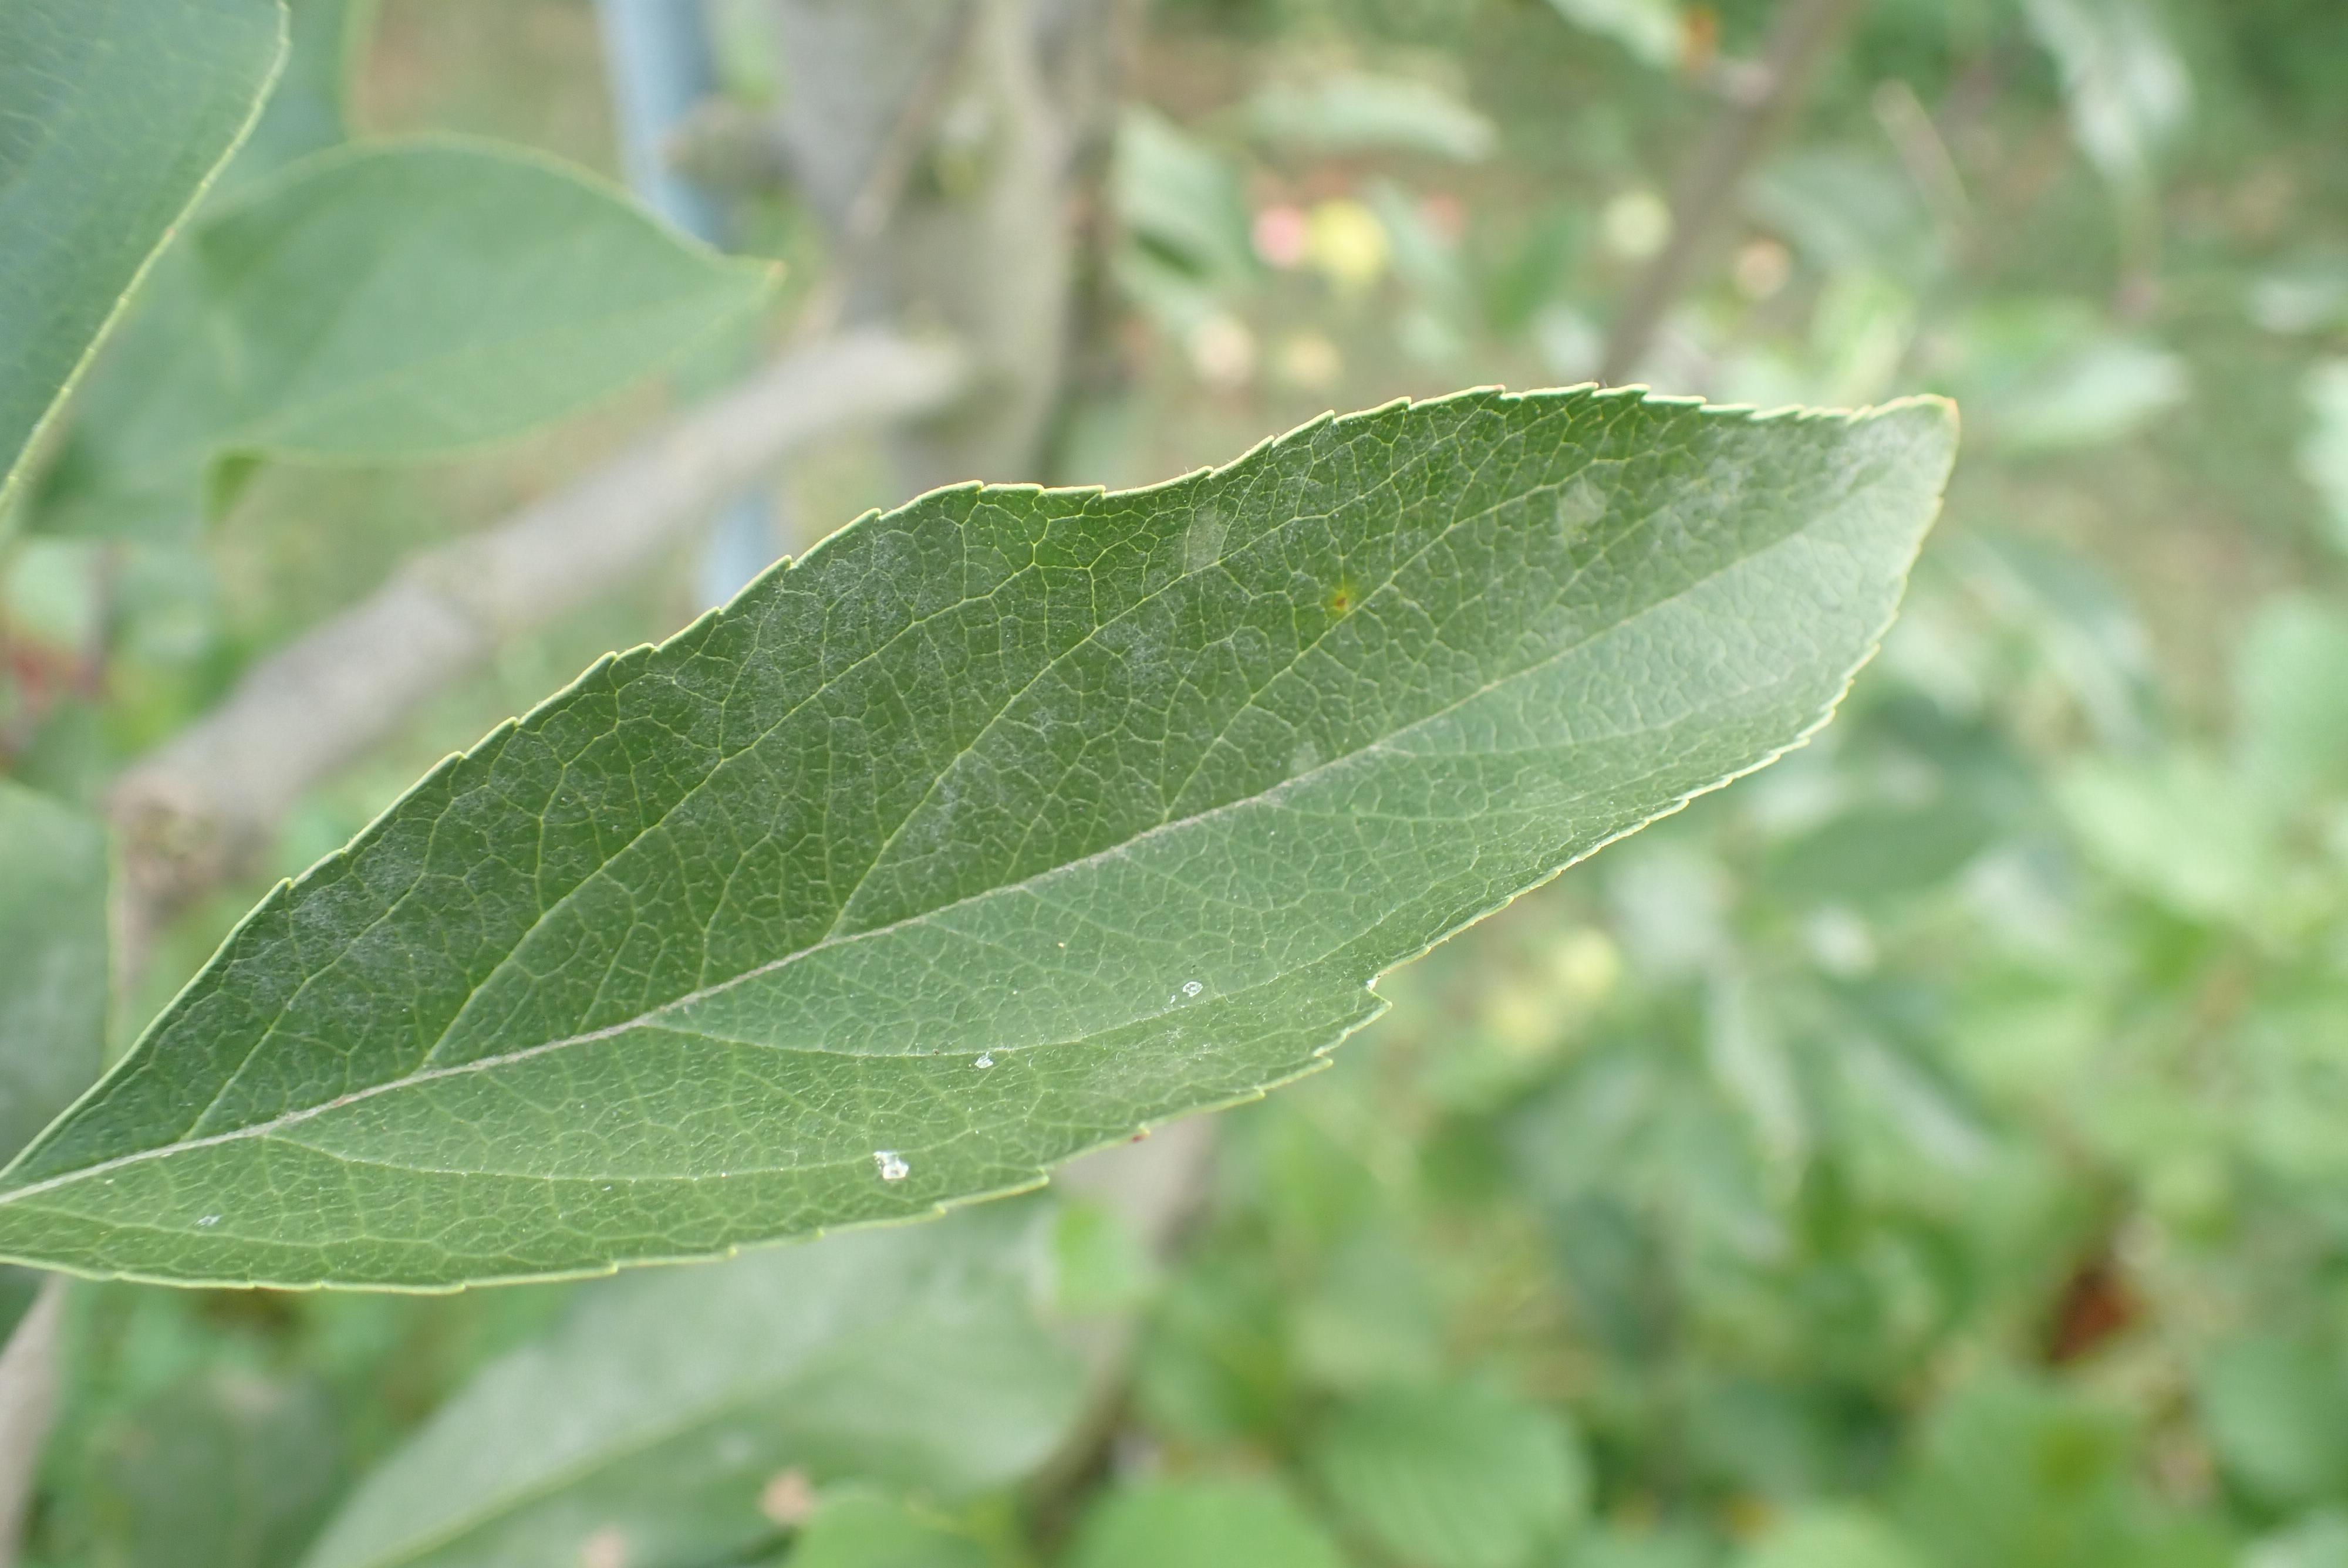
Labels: powdery_mildew